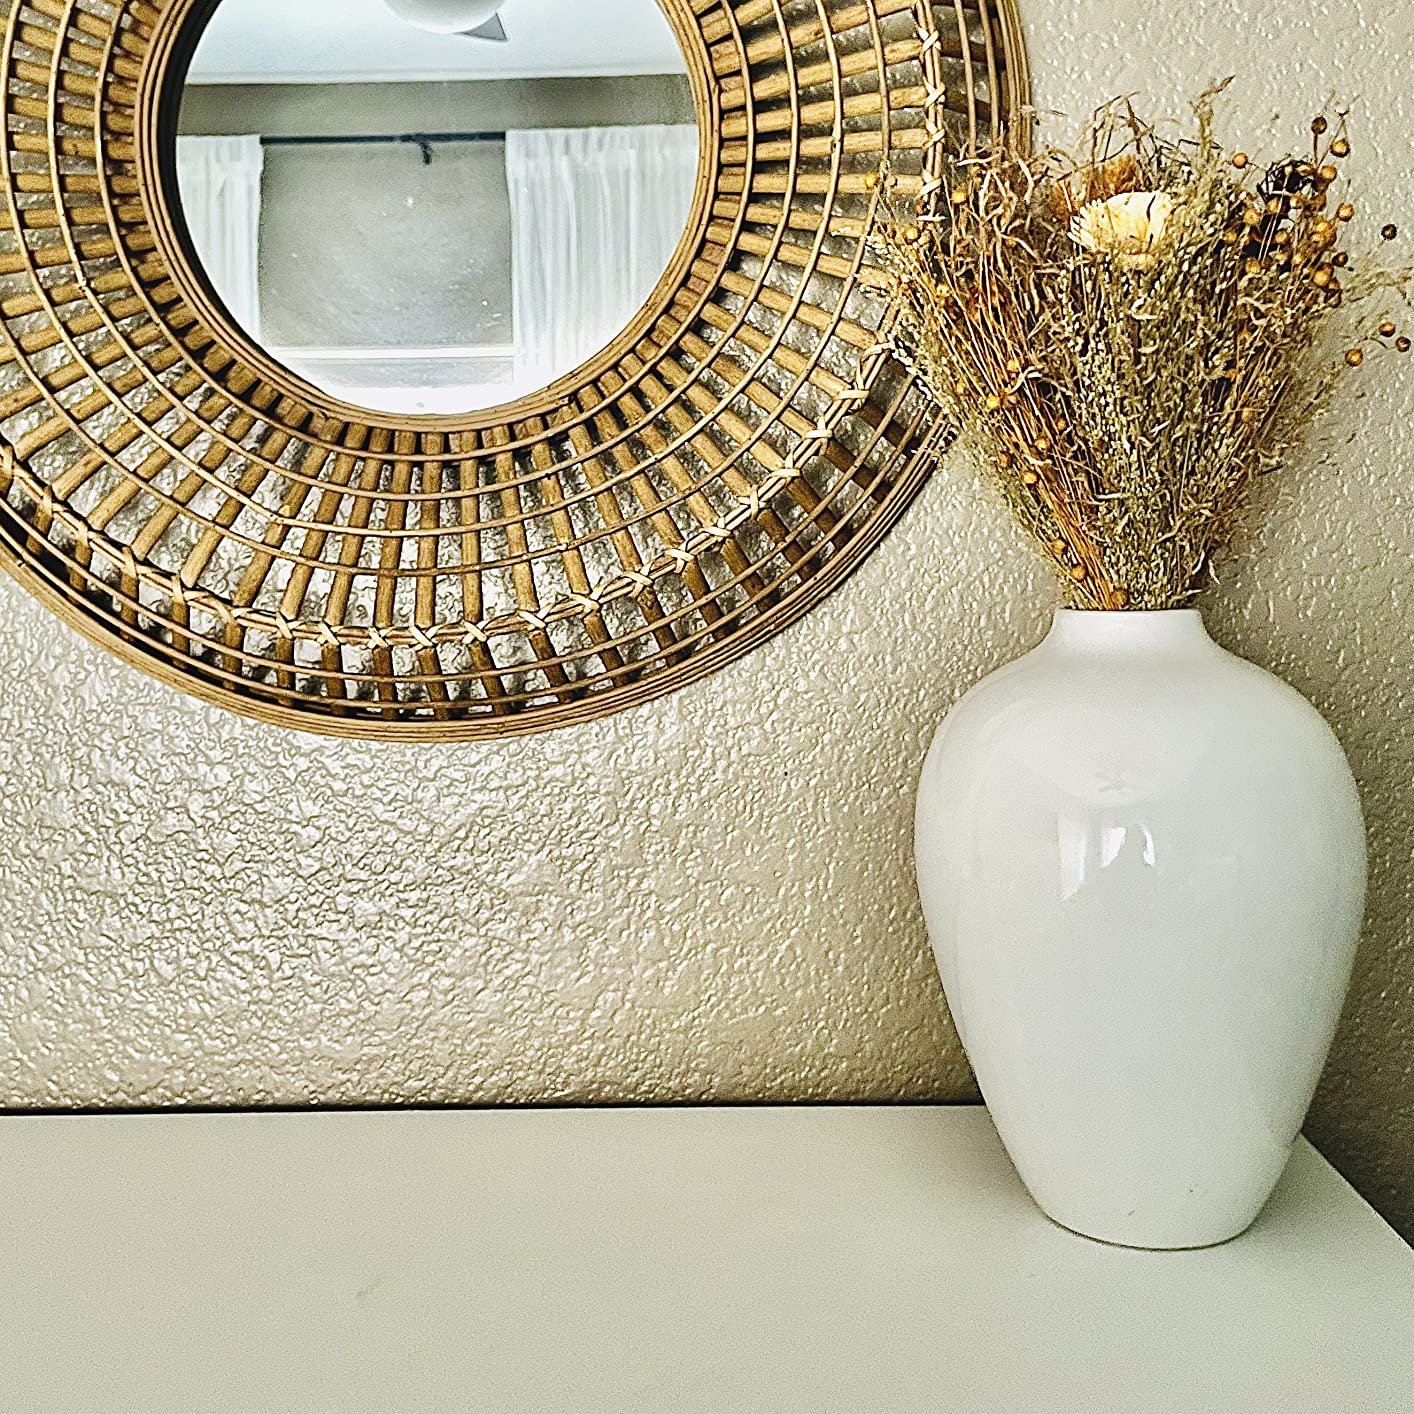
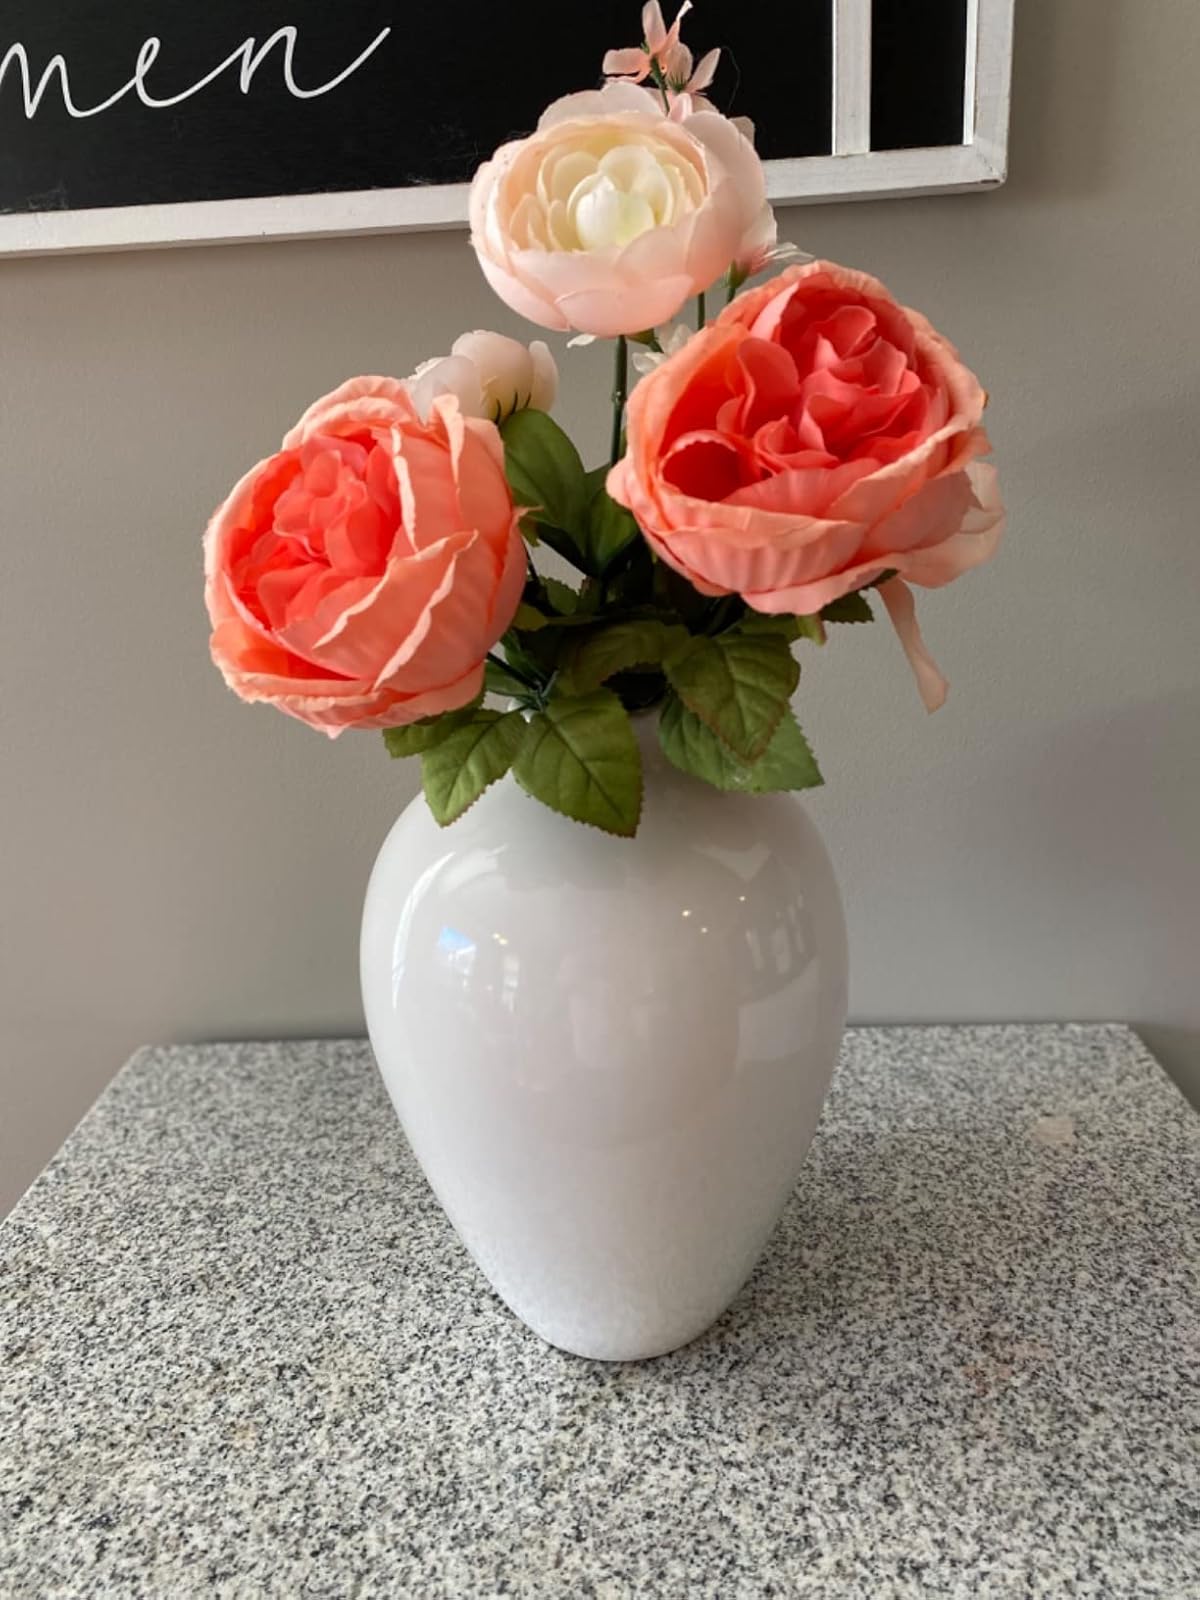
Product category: vase
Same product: yes